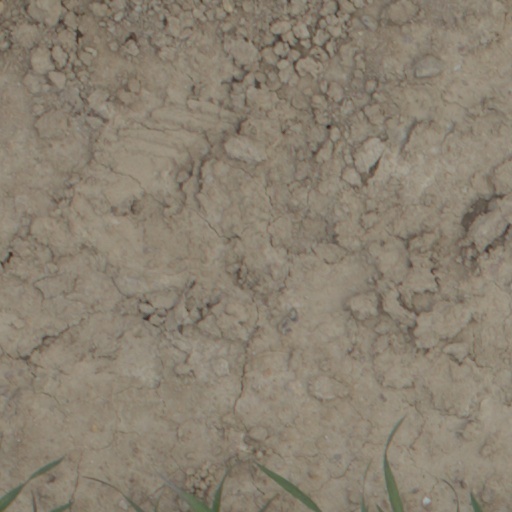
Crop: wheat